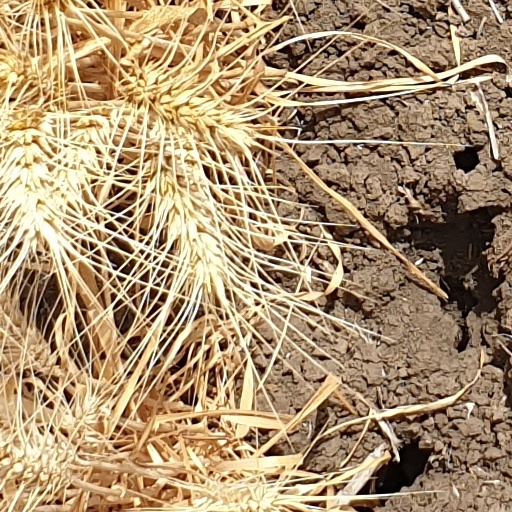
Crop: wheat